Salikram Jaiswal

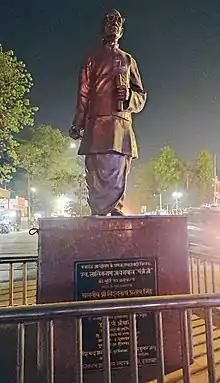
Statue of Salikram Jaiswal

Saligram Jaiswal (9 December 1907 – 28 December 1981) was a freedom fighter and socialist politician from Prayagraj, Uttar Pradesh in India. He was also a Health Minister in the Government of Uttar Pradesh, under Hemwati Nandan Bahuguna, though he resigned from his position in 1974 after the government reinstated land revenue for land holdings up to 6.25 acres. He died on 28 December 1981 in Allahabad.